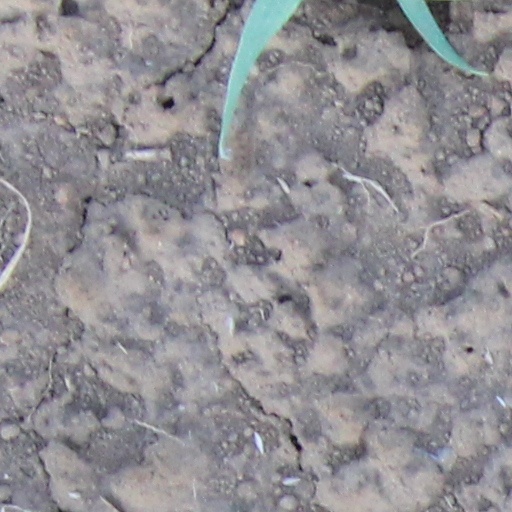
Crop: wheat